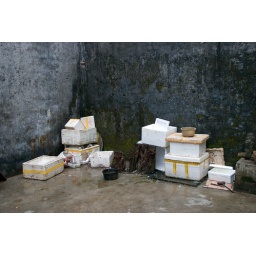
Empty polystyrene boxes that held fresh caught fish outside the home of a local fisherman in Zhuhai, Guangdong, China